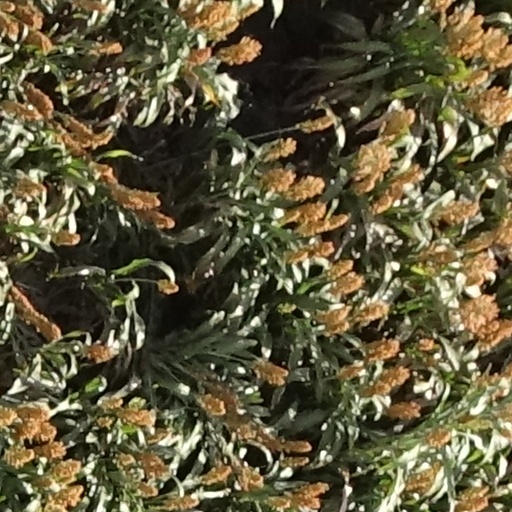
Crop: sorghum